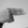
ASL letter: H